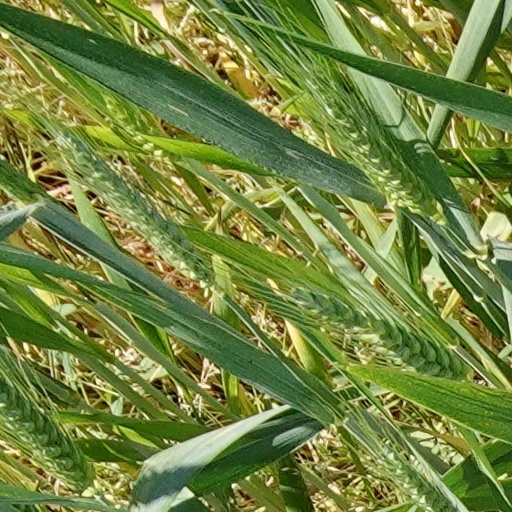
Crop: wheat